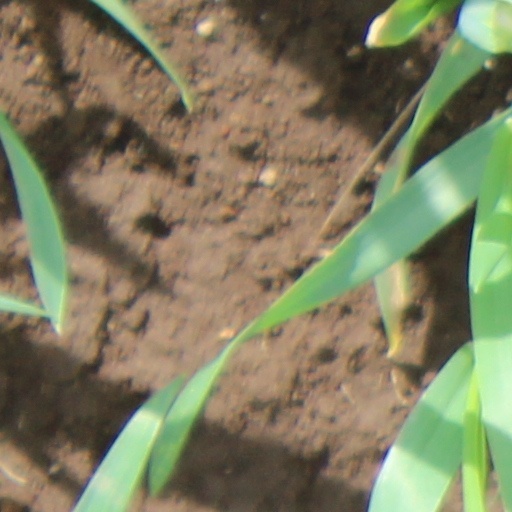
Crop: wheat